Magars

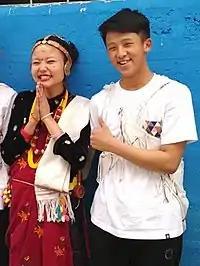
Two Magar children wearing jewelry and items of traditional dress.

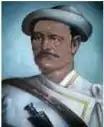
General Abhiman Singh Rana Magar

The first written history about the Magar people dates as far back as 1100 CE. The Magars are one of the oldest known tribes in Nepal. Their ancient homeland was known as "Magwar Bisaya", later called Magarat.